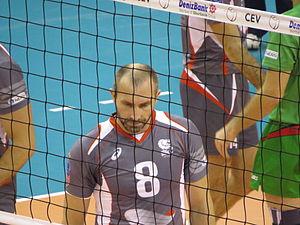
Photo réalisée lors du match de ligue des champions de volley entre le Paris Volley et le Lokomotiv Belgorod. Victoire de Belgorod 3-0 8:TETYUKHIN Sergey